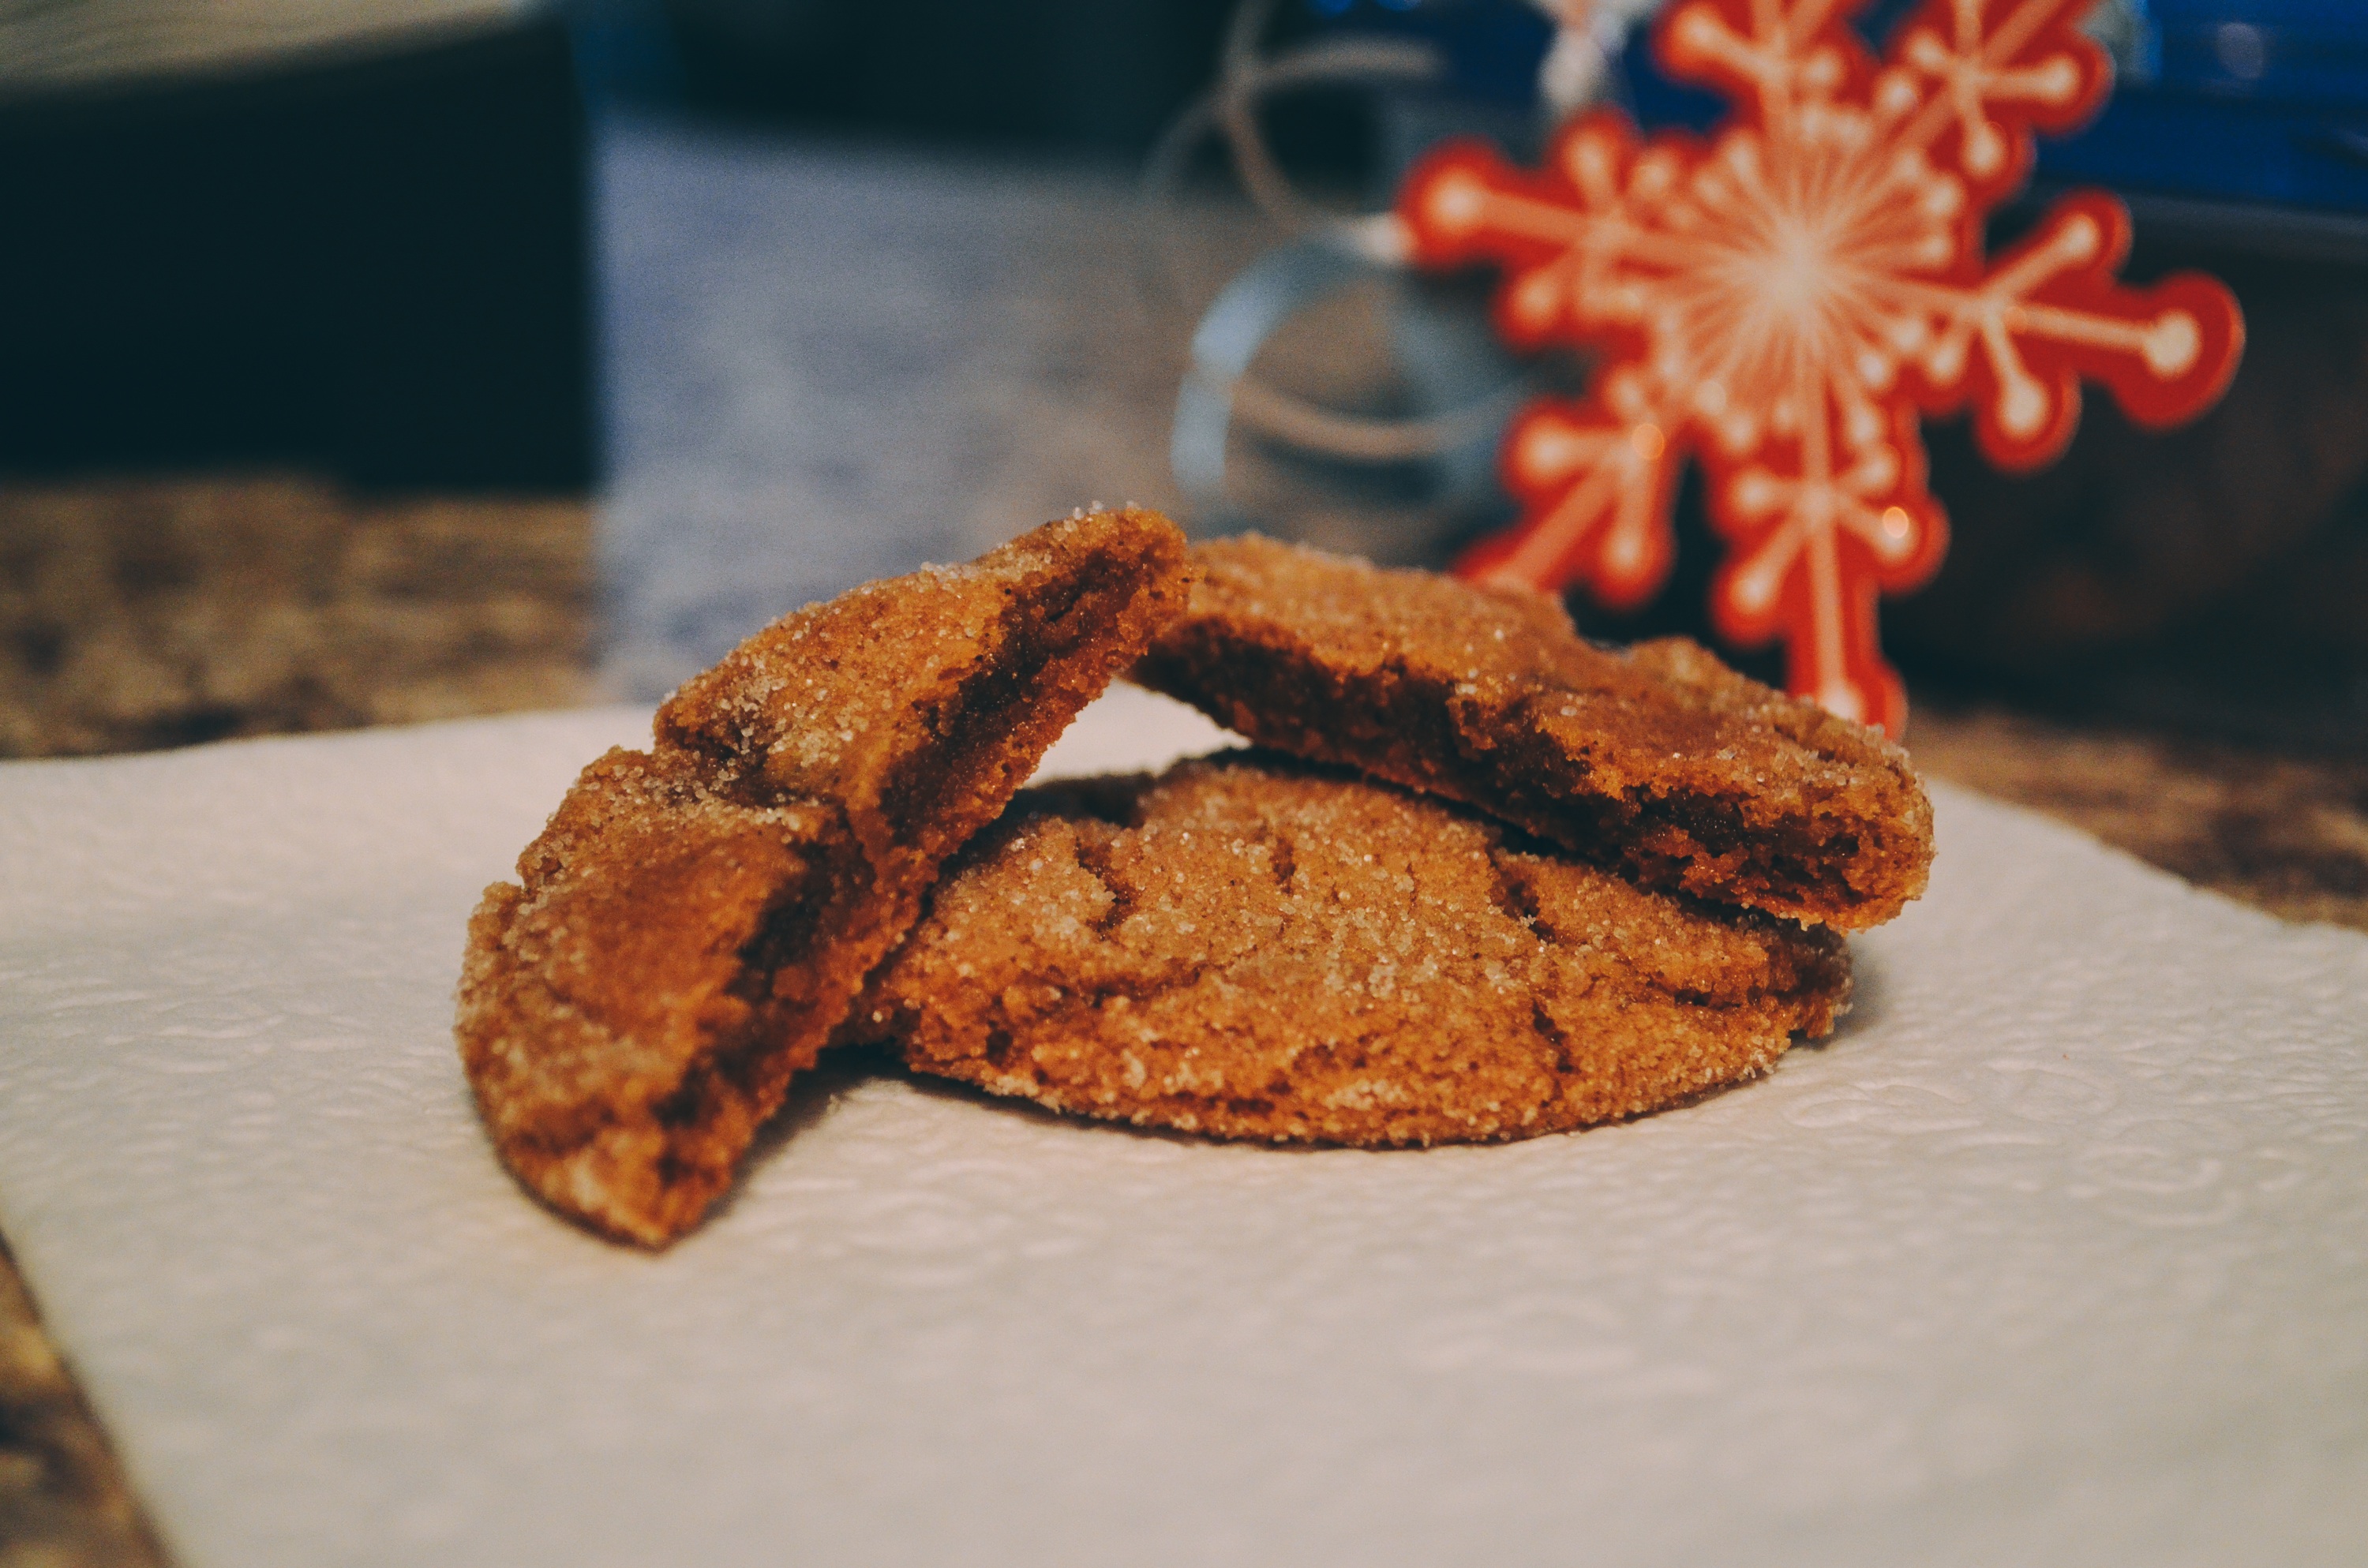
dish, meal, food, produce, breakfast, baking, cookie, dessert, icing, sweetness, baked goods, flavor, snack food, cookies and crackers